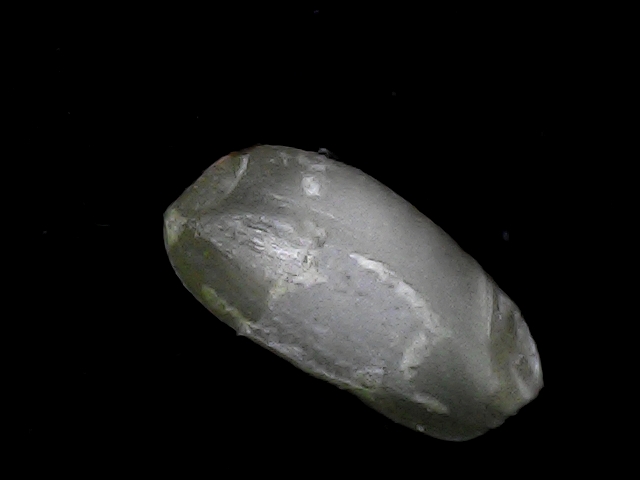
Rice variety: BD33